Holy Trinity Church (Nashville)

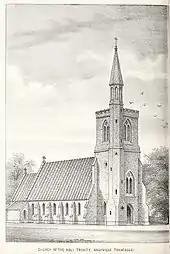
1880 etching showing the originally planned spire

The narthex of the church is located at the base of the tower, and there is a large bell tower chamfered into the southwest corner of the tower. The belfry atop the bell tower was originally topped with battlements similar to those atop the square tower, but those were removed some time after 1941. The original plans called for a polygonal spire to top the bell tower, but it was never built. The nave of the church is approximately by , and its exterior is segmented lengthwise by several buttresses, between each lancet windows are located. The roof of the nave is steeply gabled and constructed of varnished cedar wood covered originally with seamed tin but later with more contemporary roofing material.